Stewart–Hills House

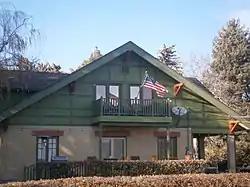

The Stewart–Hills House is a historic house located at 275 East 2000 South in Orem, Utah was built in 1915.